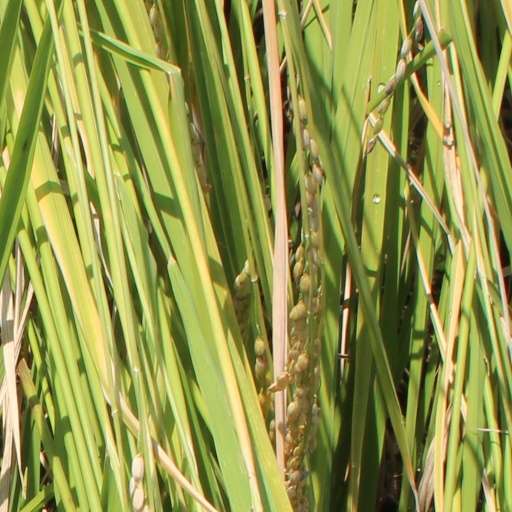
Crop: rice